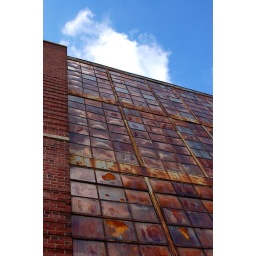
Side of a warehouse building in East Newark